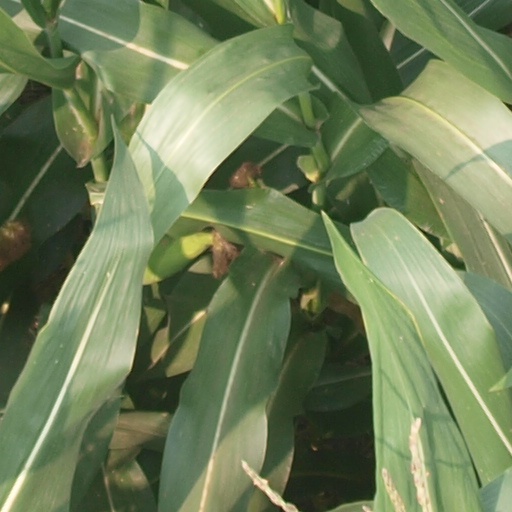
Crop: maize; corn